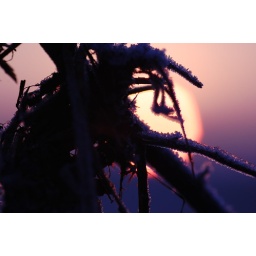
Funky white balance and a close up of a frosty plant against the rising sun.